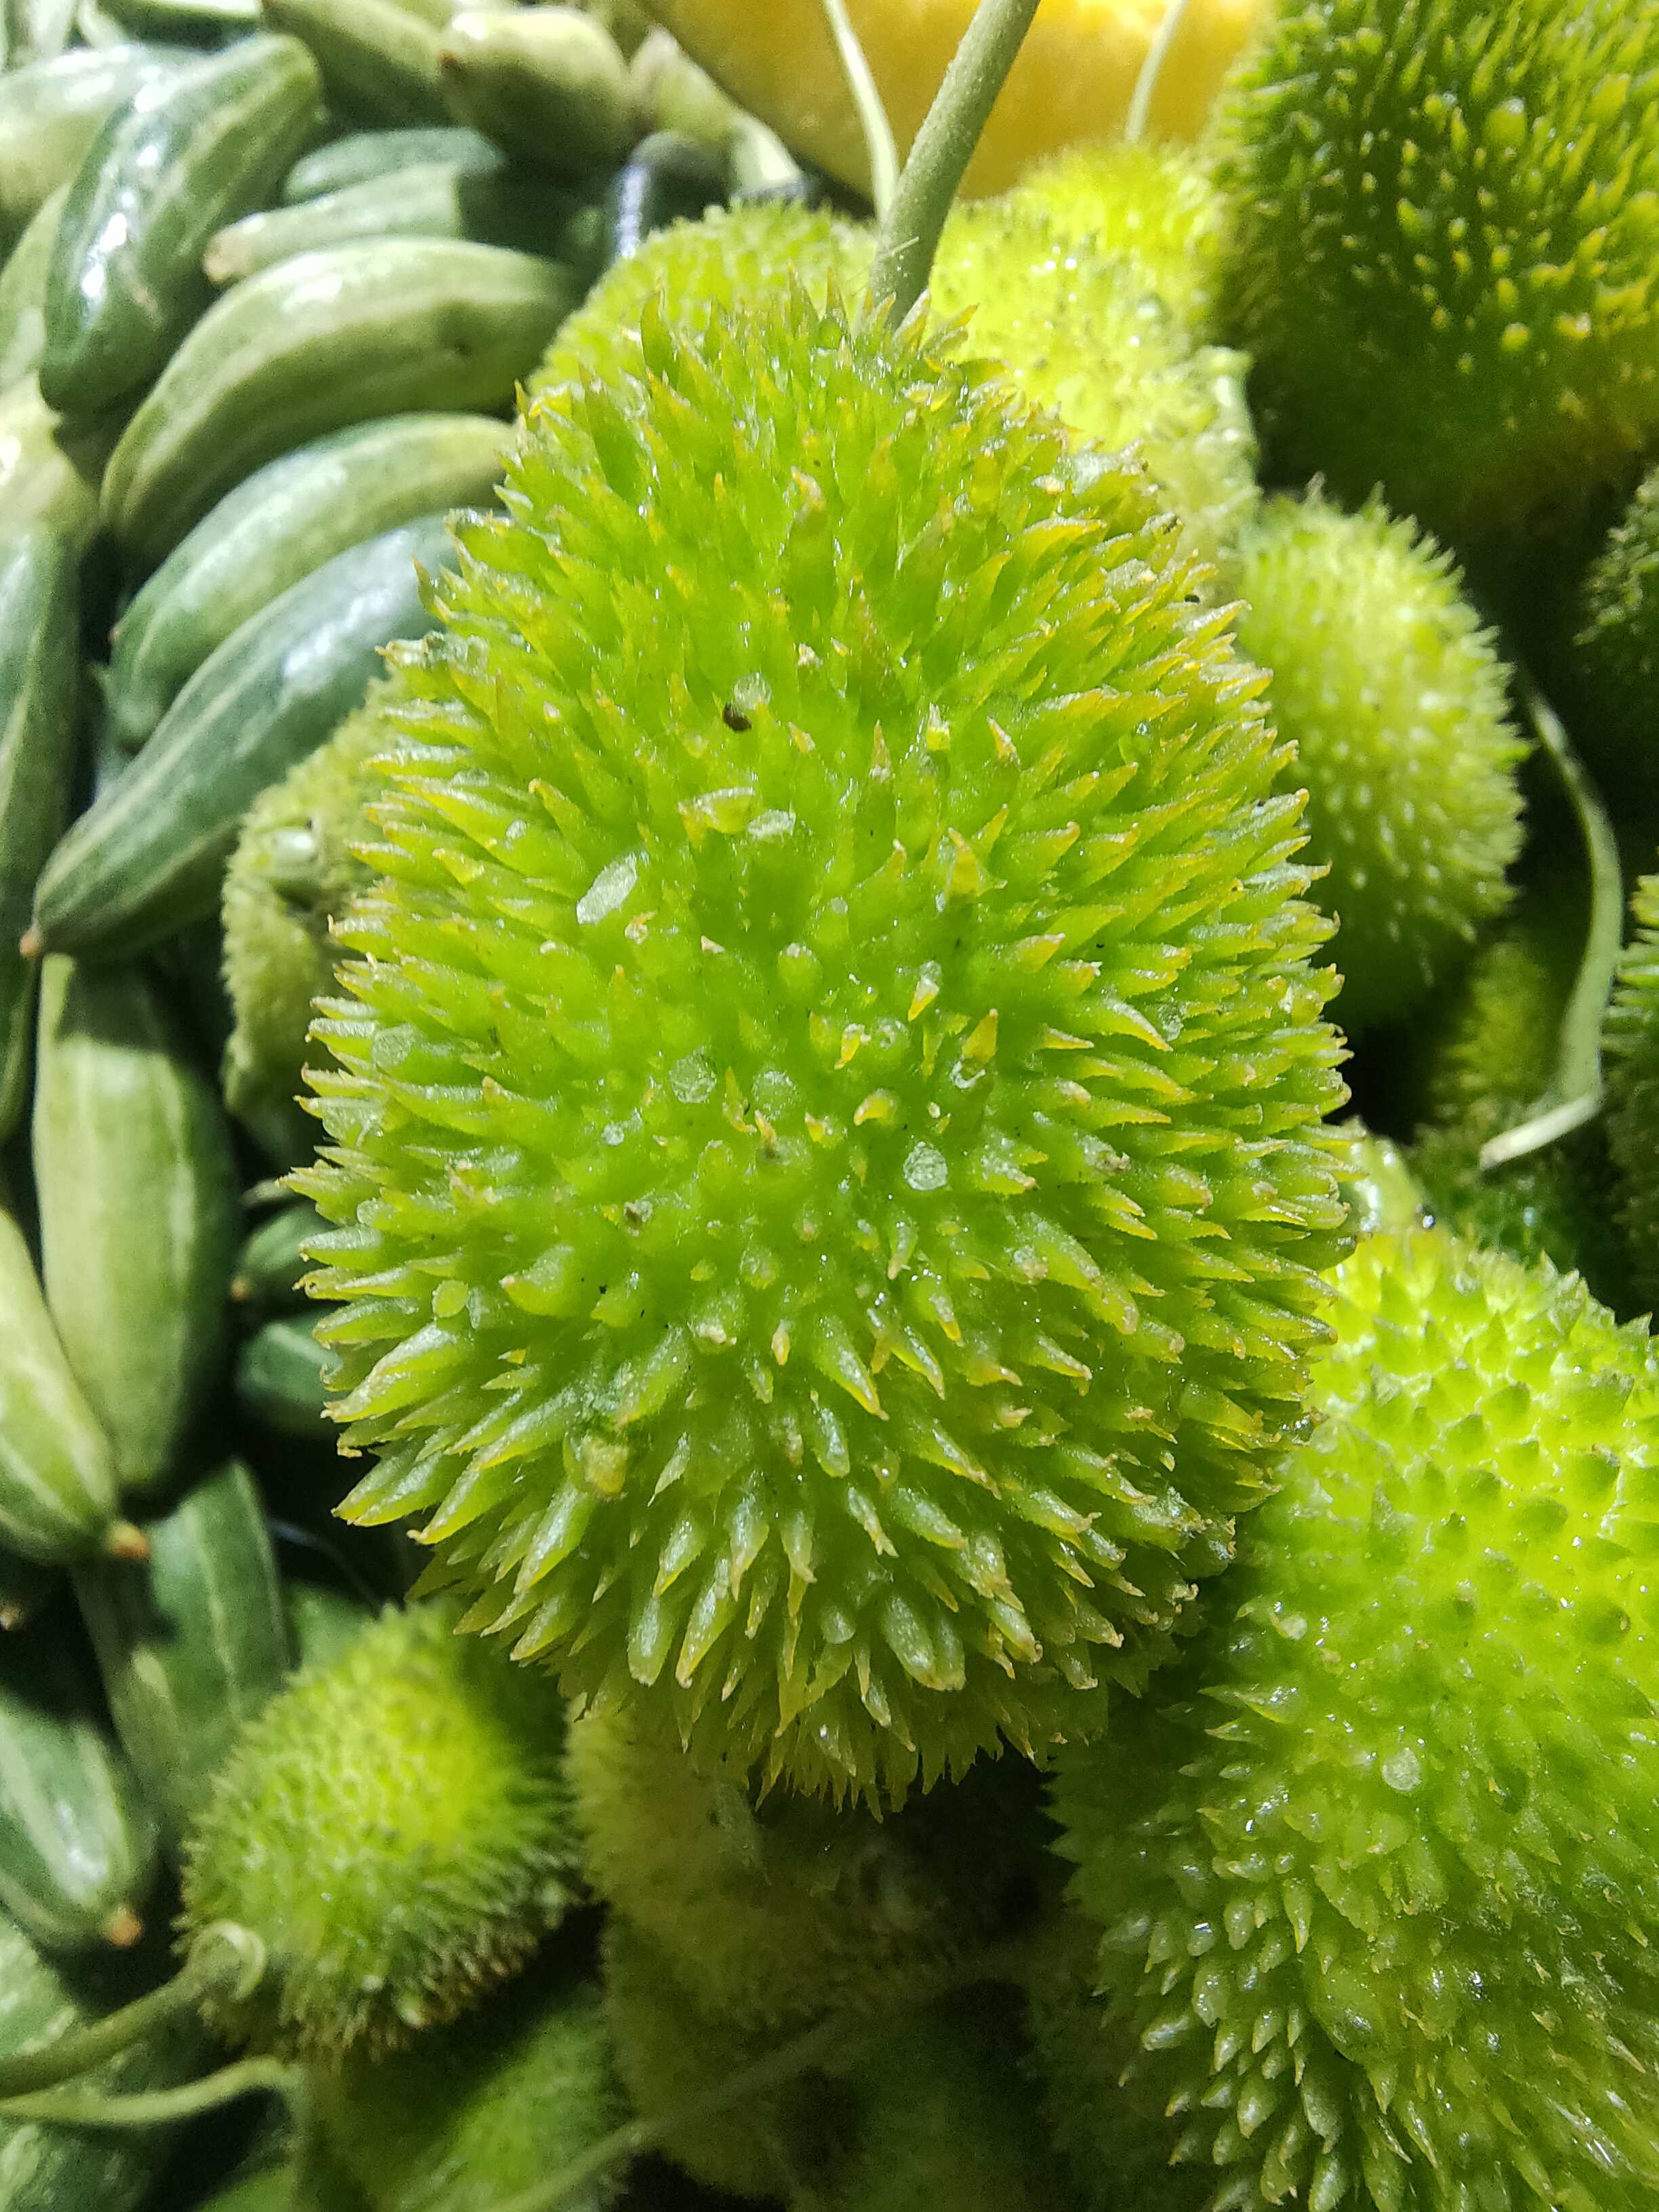
Label: Momordica dioica